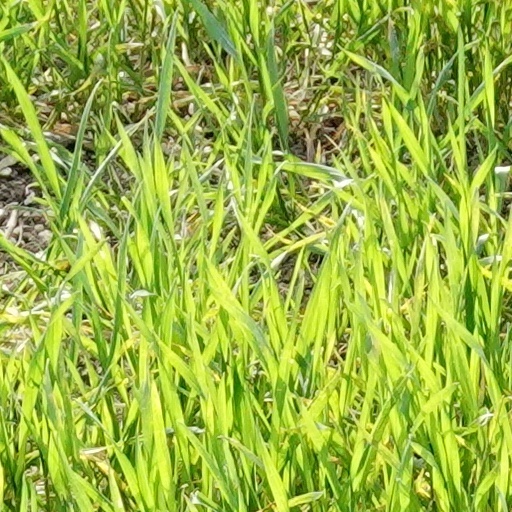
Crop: wheat